Latrell Mitchell

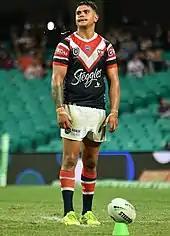
Mitchell kicking at goal for the Sydney Roosters in 2019

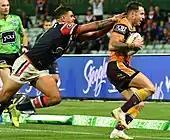
Mitchell grabbing Darius Boyd of the Brisbane Broncos in 2019

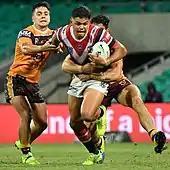
Mitchell being tackled by Brisbane players Kodi Nikorima and Kotoni Staggs in 2019

In Game 1 of the 2019 State of Origin series, Mitchell was sin binned for a professional foul on Matt Gillett in the 58th minute, and dropped for the subsequent games.